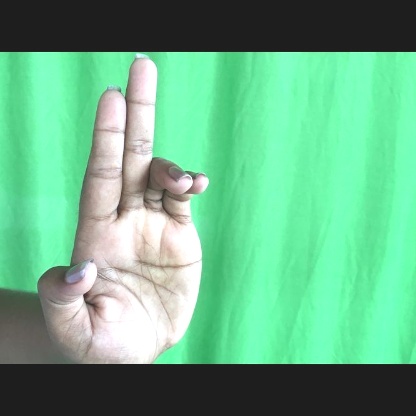
Mudra: Ardhapathaka